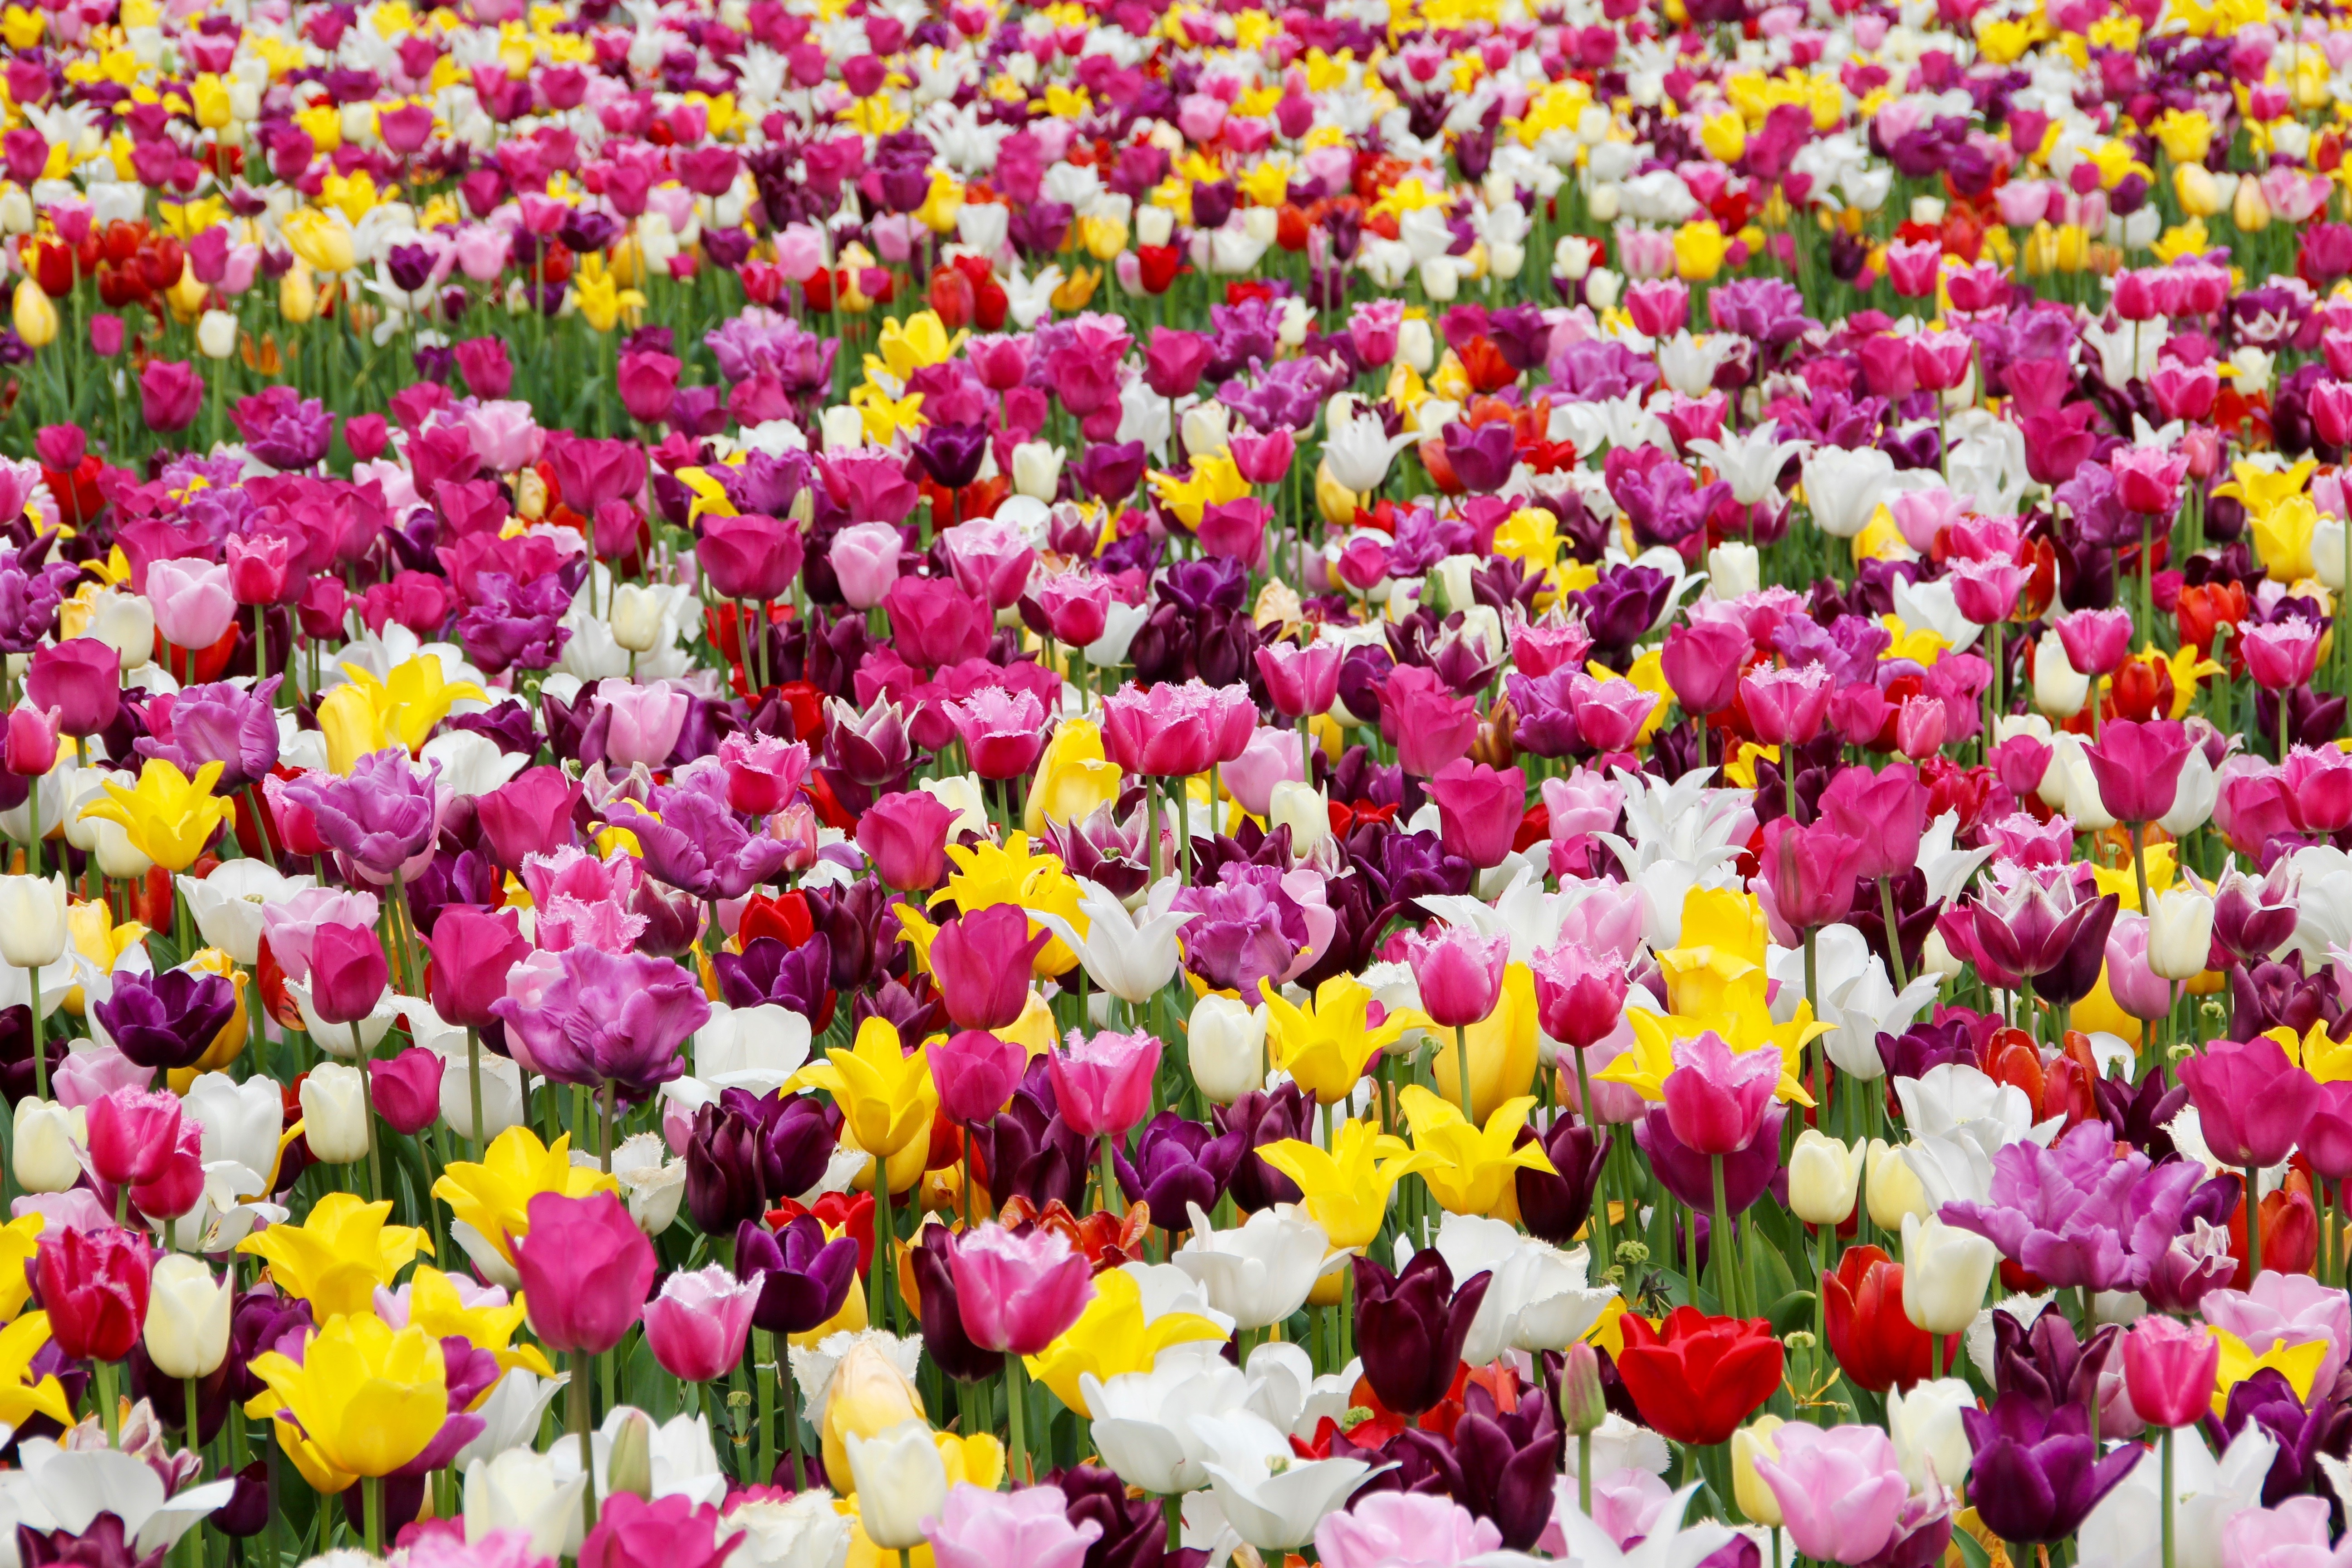
plant, flower, petal, tulip, colorful, holland, tulips, crocus, field of flowers, tulpenbluete, flowering plant, tulip fields, tulip field, land plant